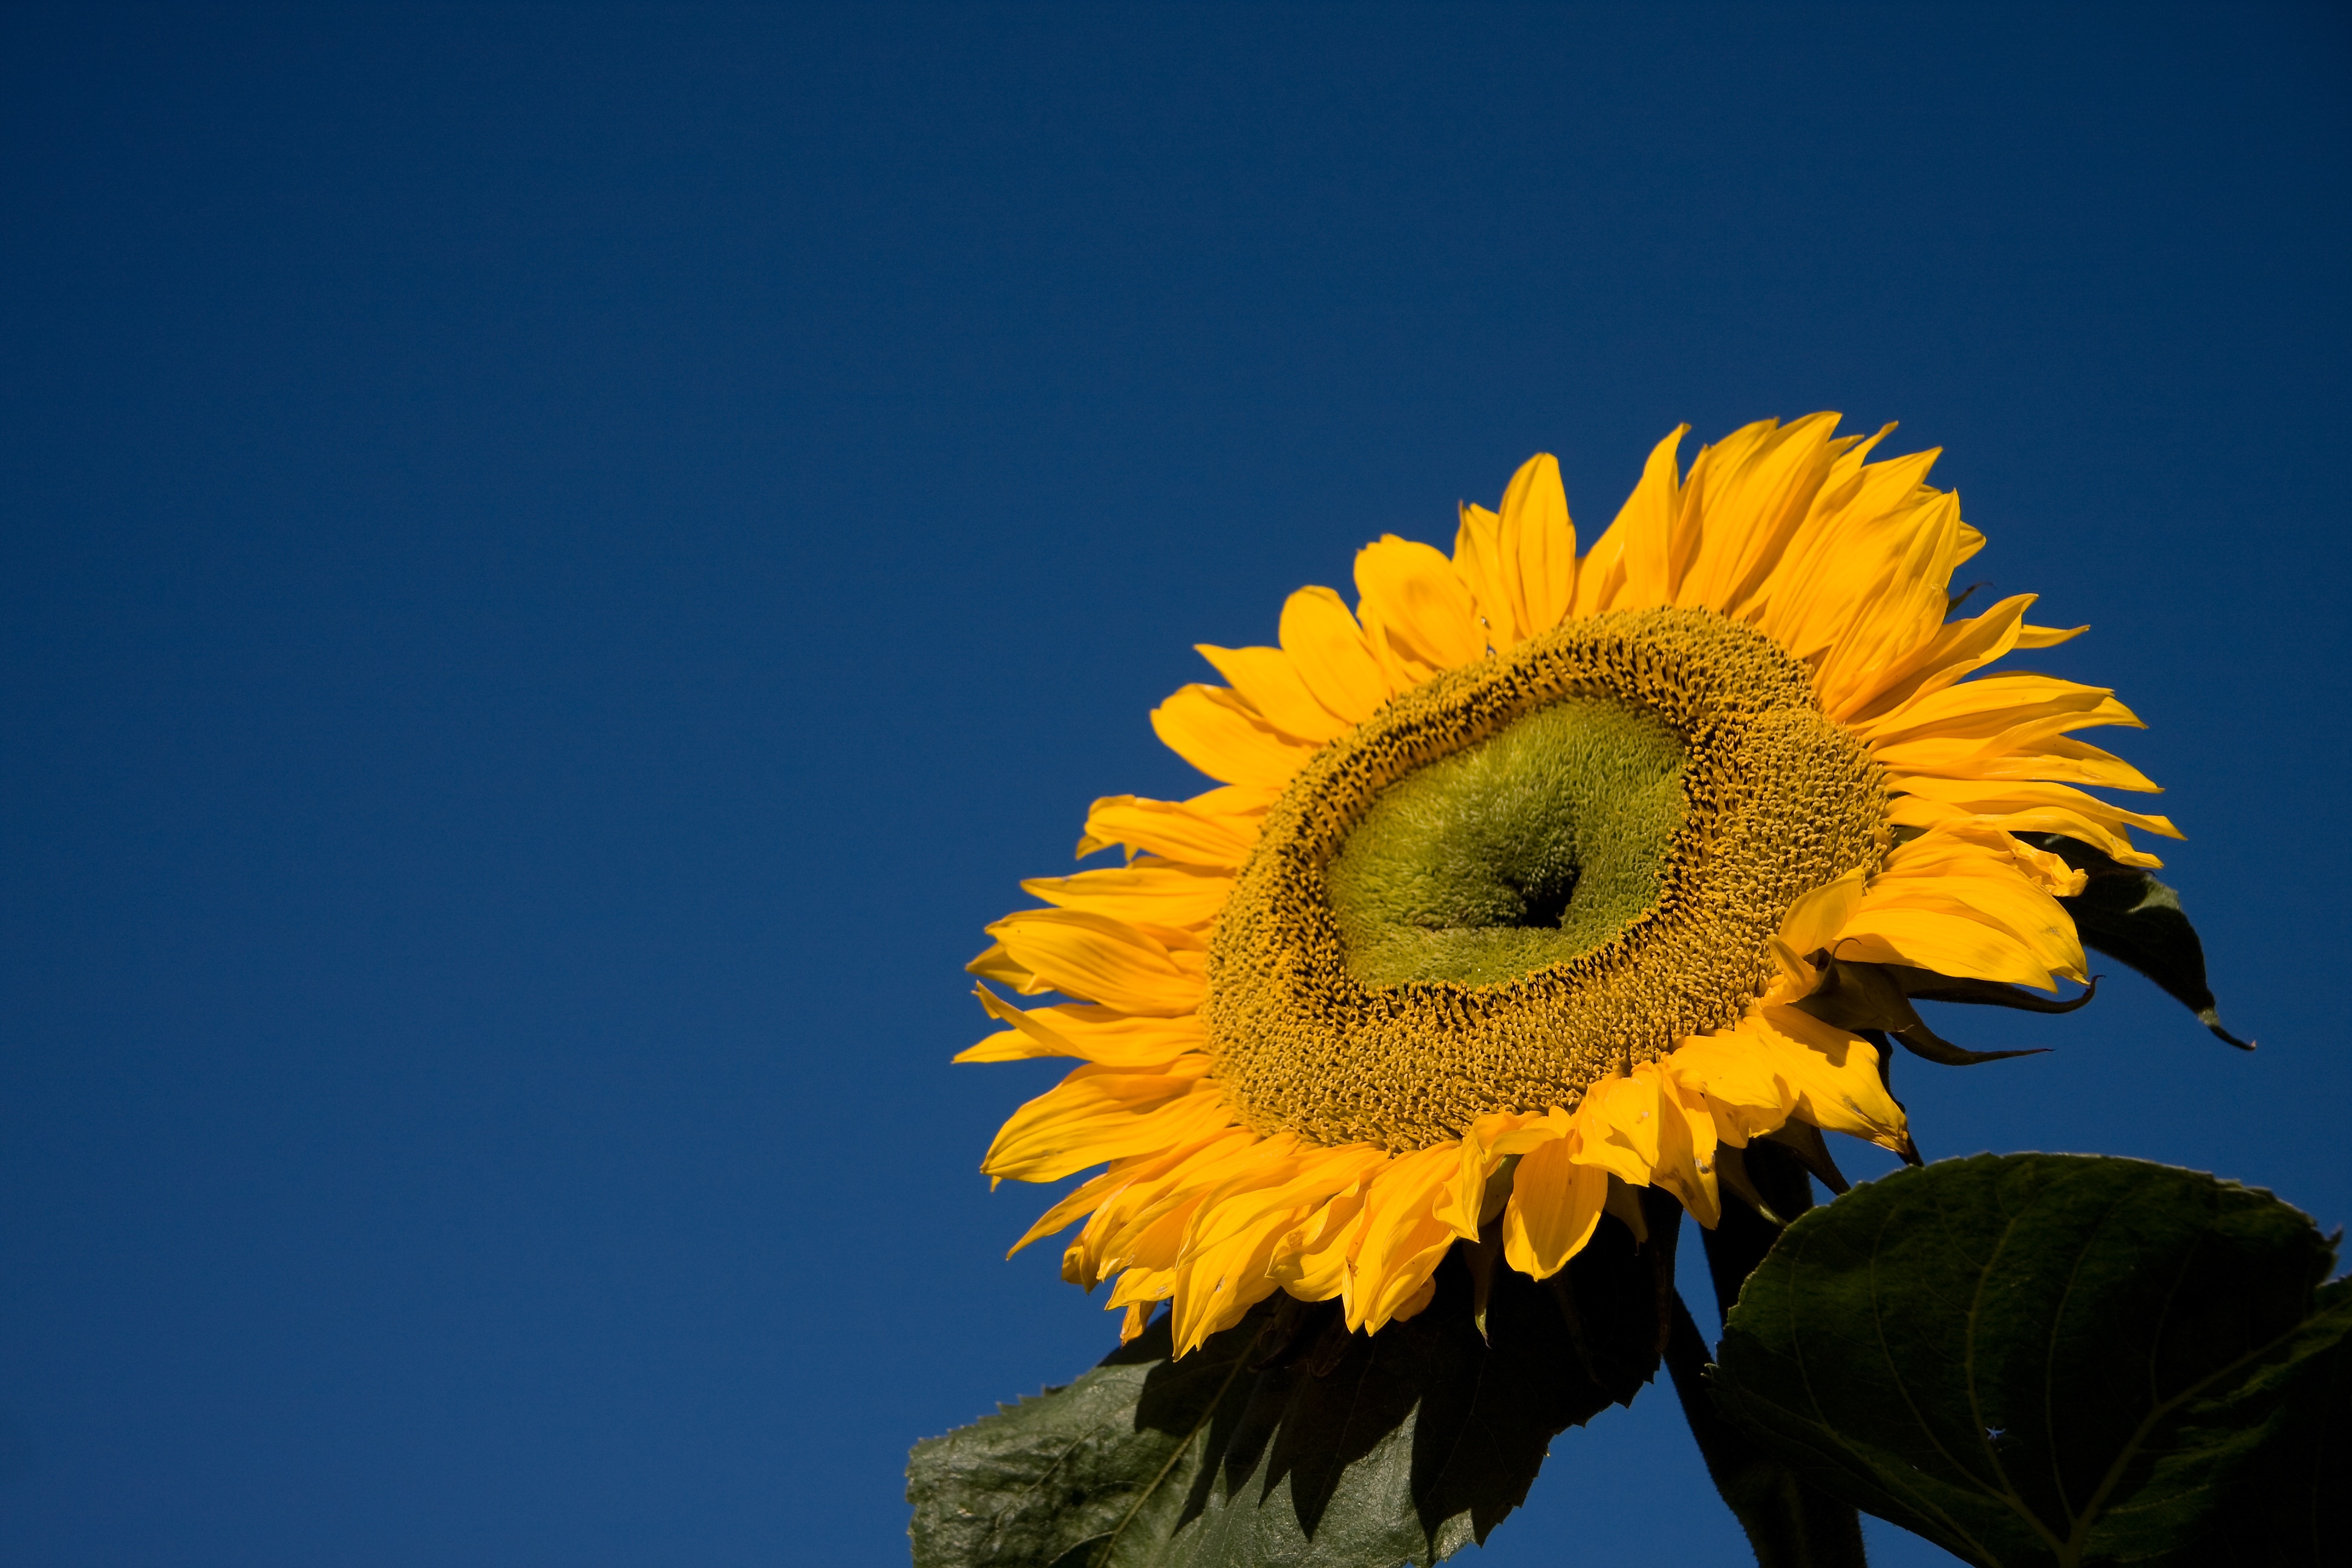
open, plant, sky, field, flower, petal, summer, yellow, flora, sunflower, yellow flower, blue sky, petals, macro photography, flowering plant, daisy family, asterales, sunflower seed, plant stem, land plant